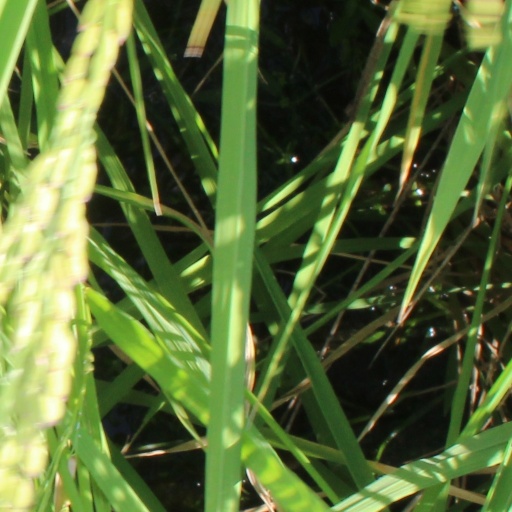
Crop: rice